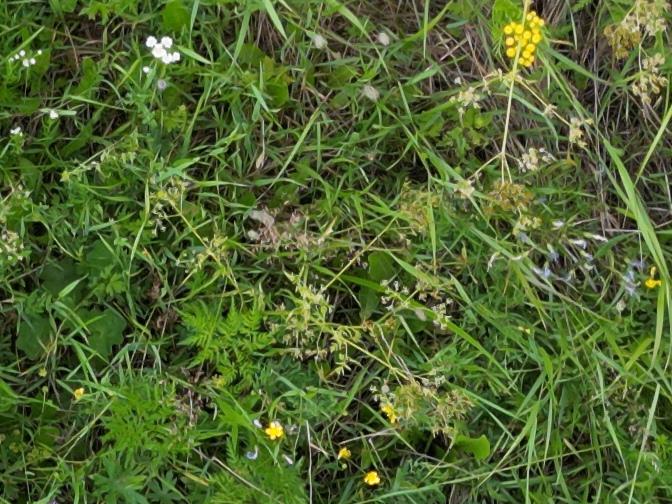
Flowers visible:  daisy flowers, yarrow flowers, yarrow flowers